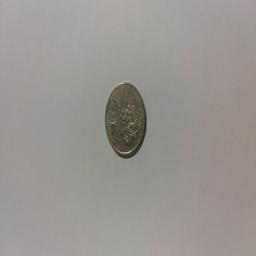
Label: 1_New_Back